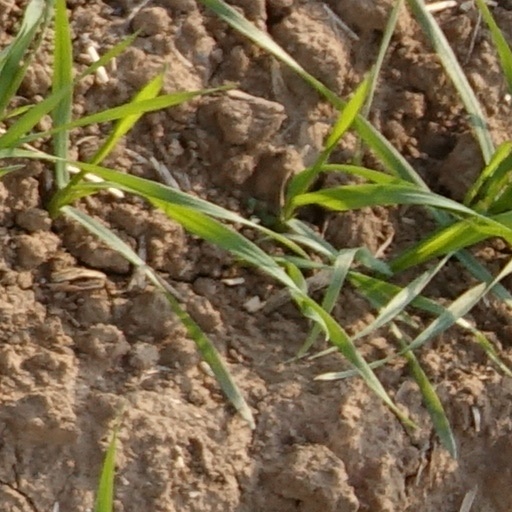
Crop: wheat